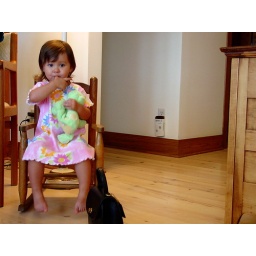
Kim enjoyed sitting in her wee-sized rocking chair and observing this family that she was born into.